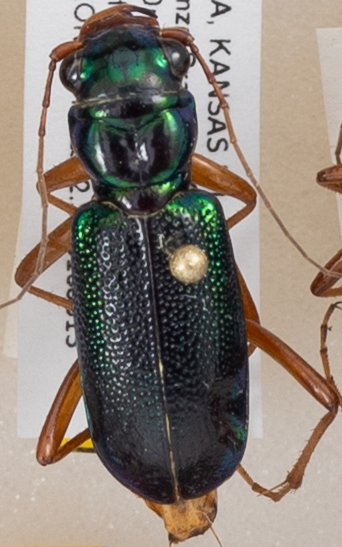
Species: Tetracha virginica
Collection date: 2018-08-13
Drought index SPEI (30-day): -0.32
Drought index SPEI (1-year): -2.09
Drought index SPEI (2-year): -1.28